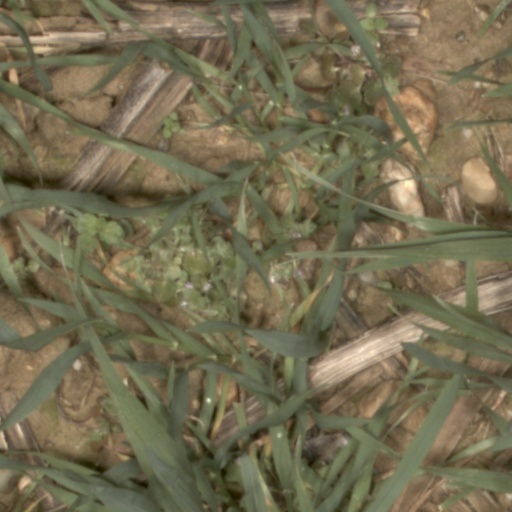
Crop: wheat